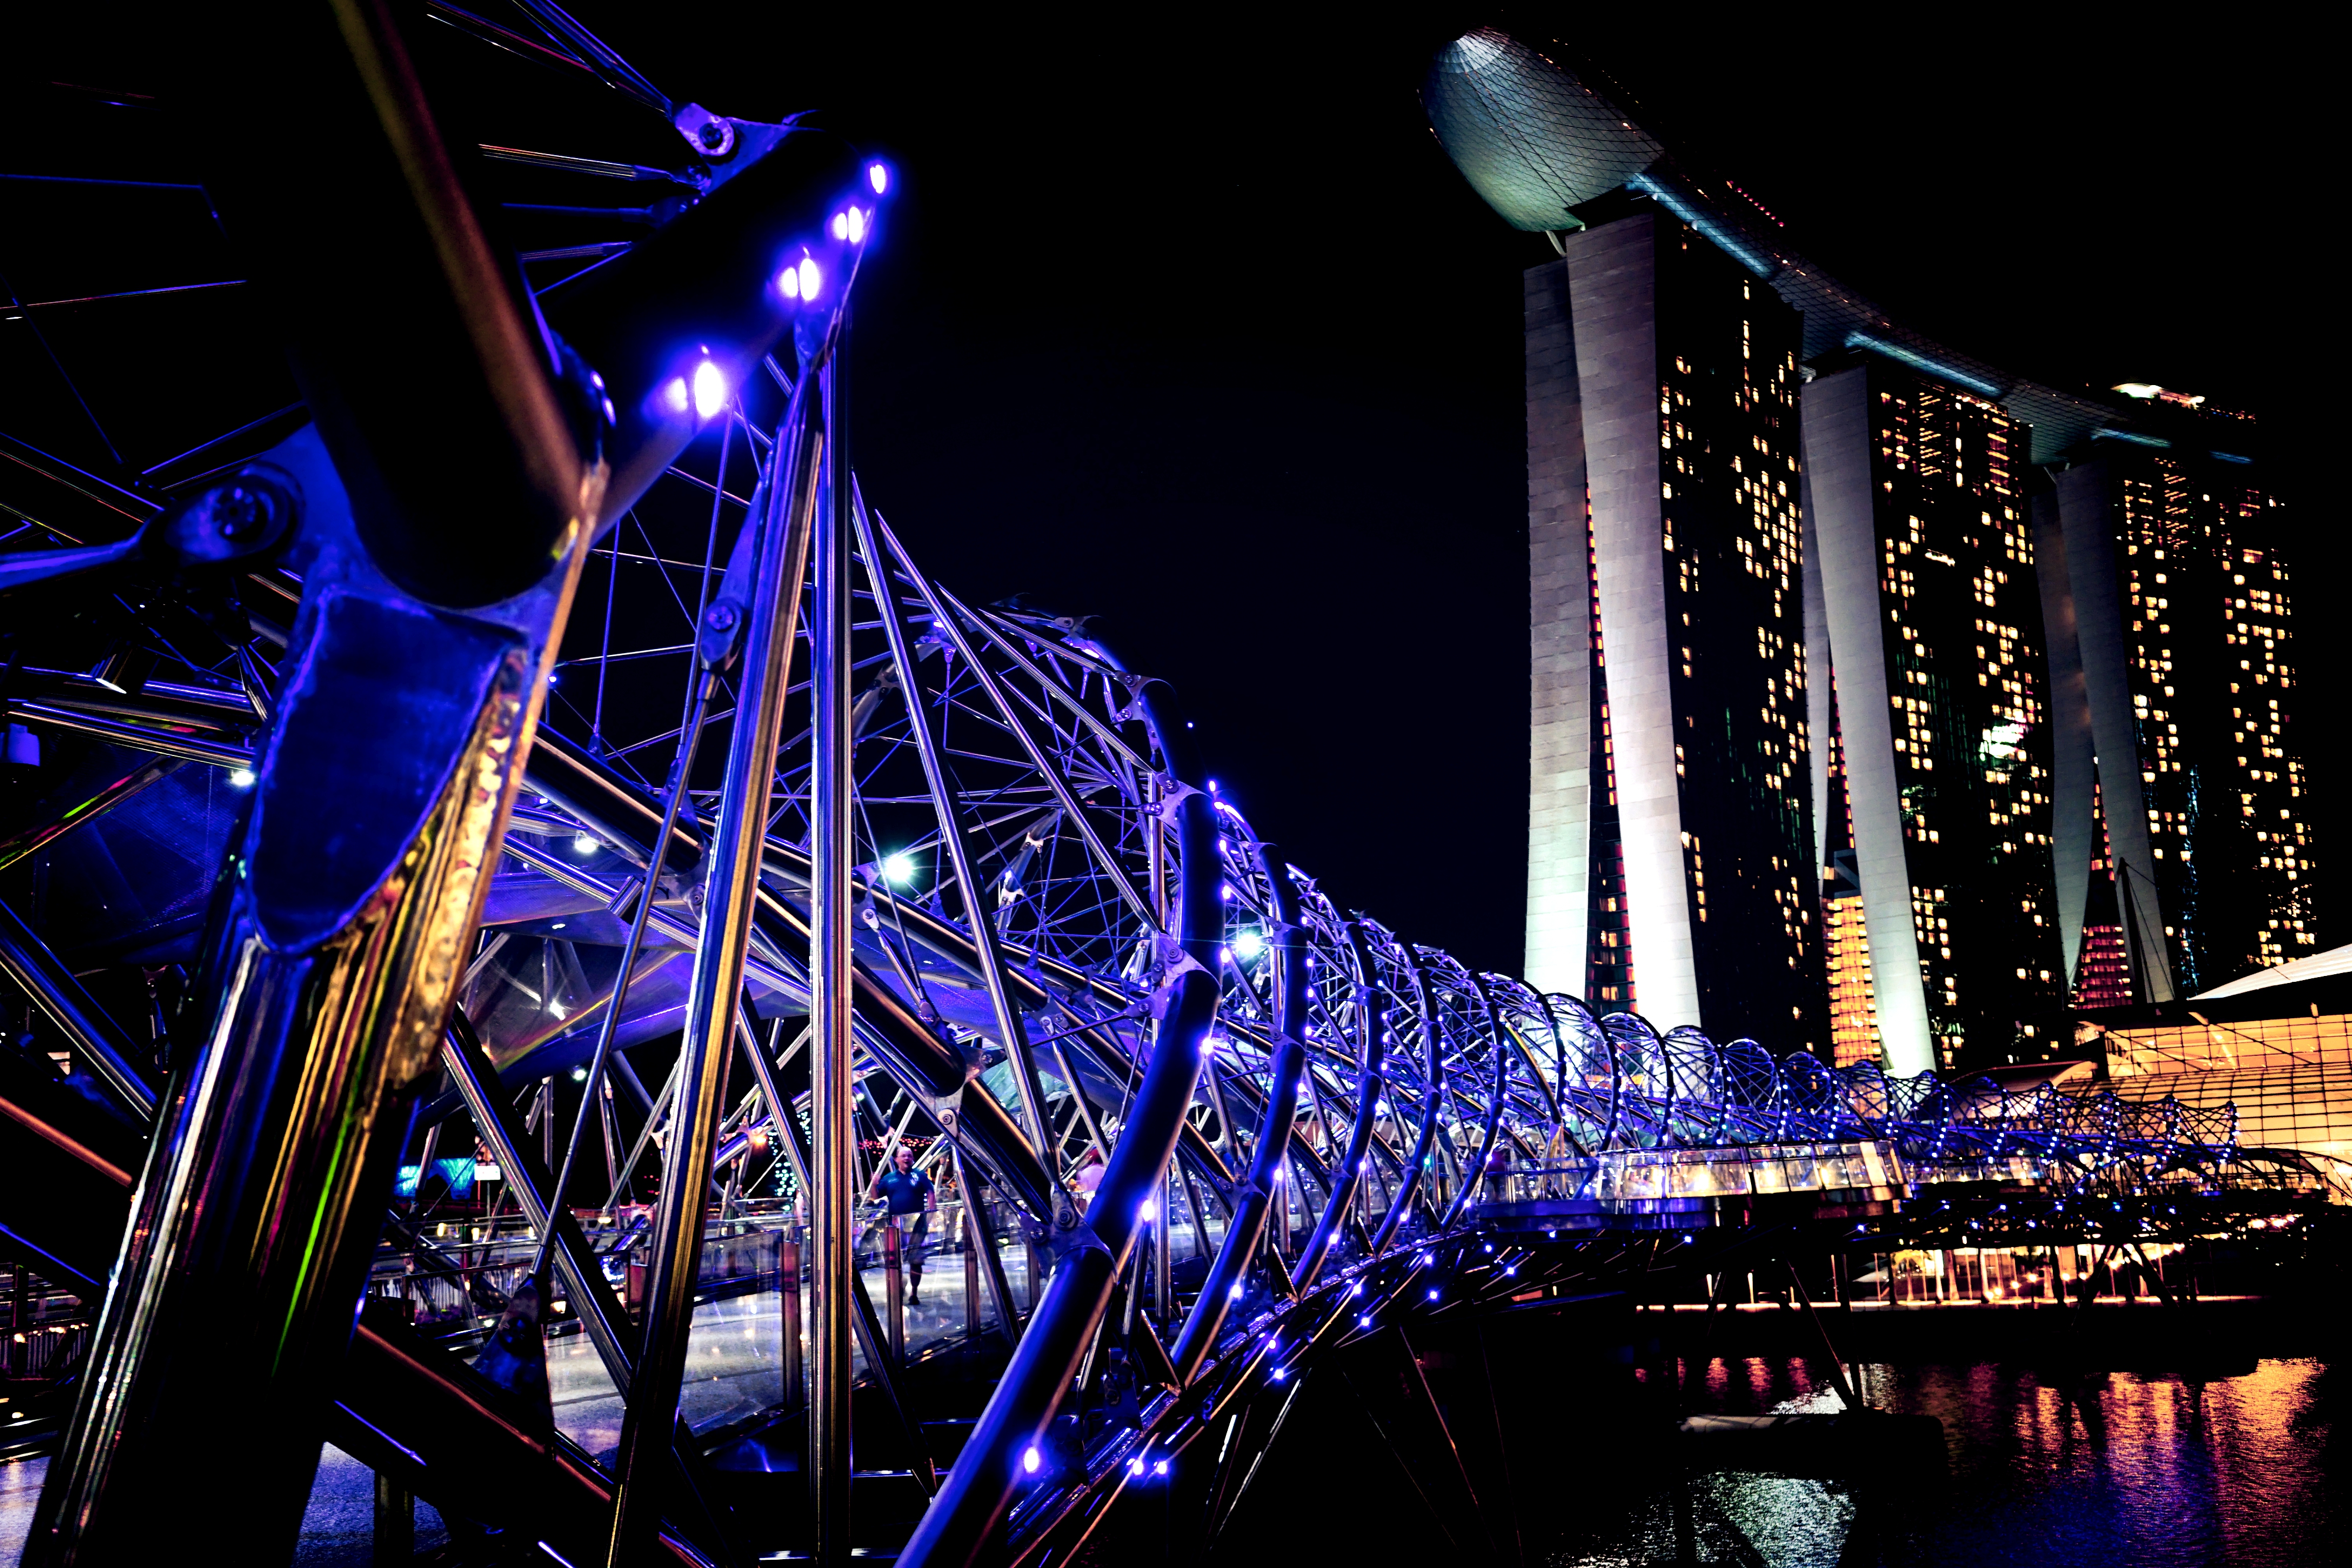
light, bridge, night, cityscape, amusement park, park, landmark, nightphotography, sony, singapore, marinabay, mbs, ilce7m2, marinabaysands, fe35mmf28za, metropolis, helixbridge, 7ii, christmas lights, amusement ride, nonbuilding structure